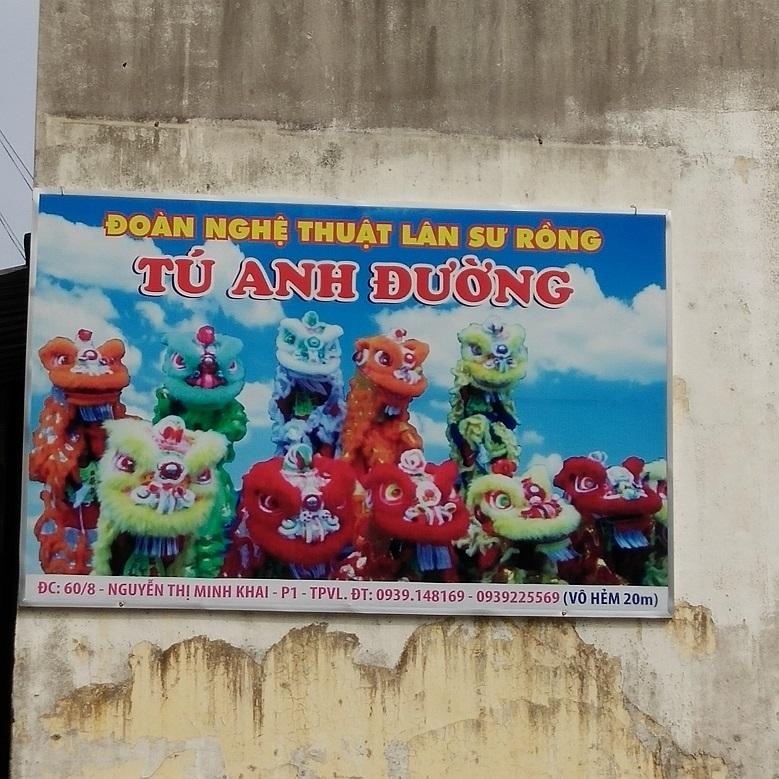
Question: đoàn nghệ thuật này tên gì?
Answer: đoàn nghệ thuật tên tú anh đường